Dragonaut: The Resonance

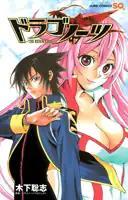
Manga volume cover

A manga adaptation by Satoshi Kinoshita was serialized for six chapters in Shueisha's "shōnen" manga magazine "Jump Square" from November 2, 2007, to April 4, 2008. Its chapters were collected in a single volume, released on May 2, 2008.